Carham Hall

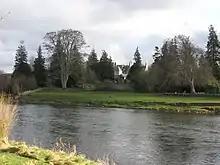
View from the north, across the Tweed

A tower house was present on this site in the 13th century and survived until at least 1541. The tower would have provided a means of defence against the border reivers who operated in this area during this period. The estate was purchased by the Compton family in 1754 and they erected the first Carham Hall on the site in 1755. The structure is recorded in an engraving by J. P. Neale, published in 1818. Neale's engraving shows the structure was in the Classical style, though rather plain. It consisted of a three-storey central block with small, two-storey wings. The hall seems to have passed to the Hodgson family by the end of the century. A resident of the hall, Richard Hodgson, was responsible for designing St Cuthbert's Church in nearby Carham in 1790.